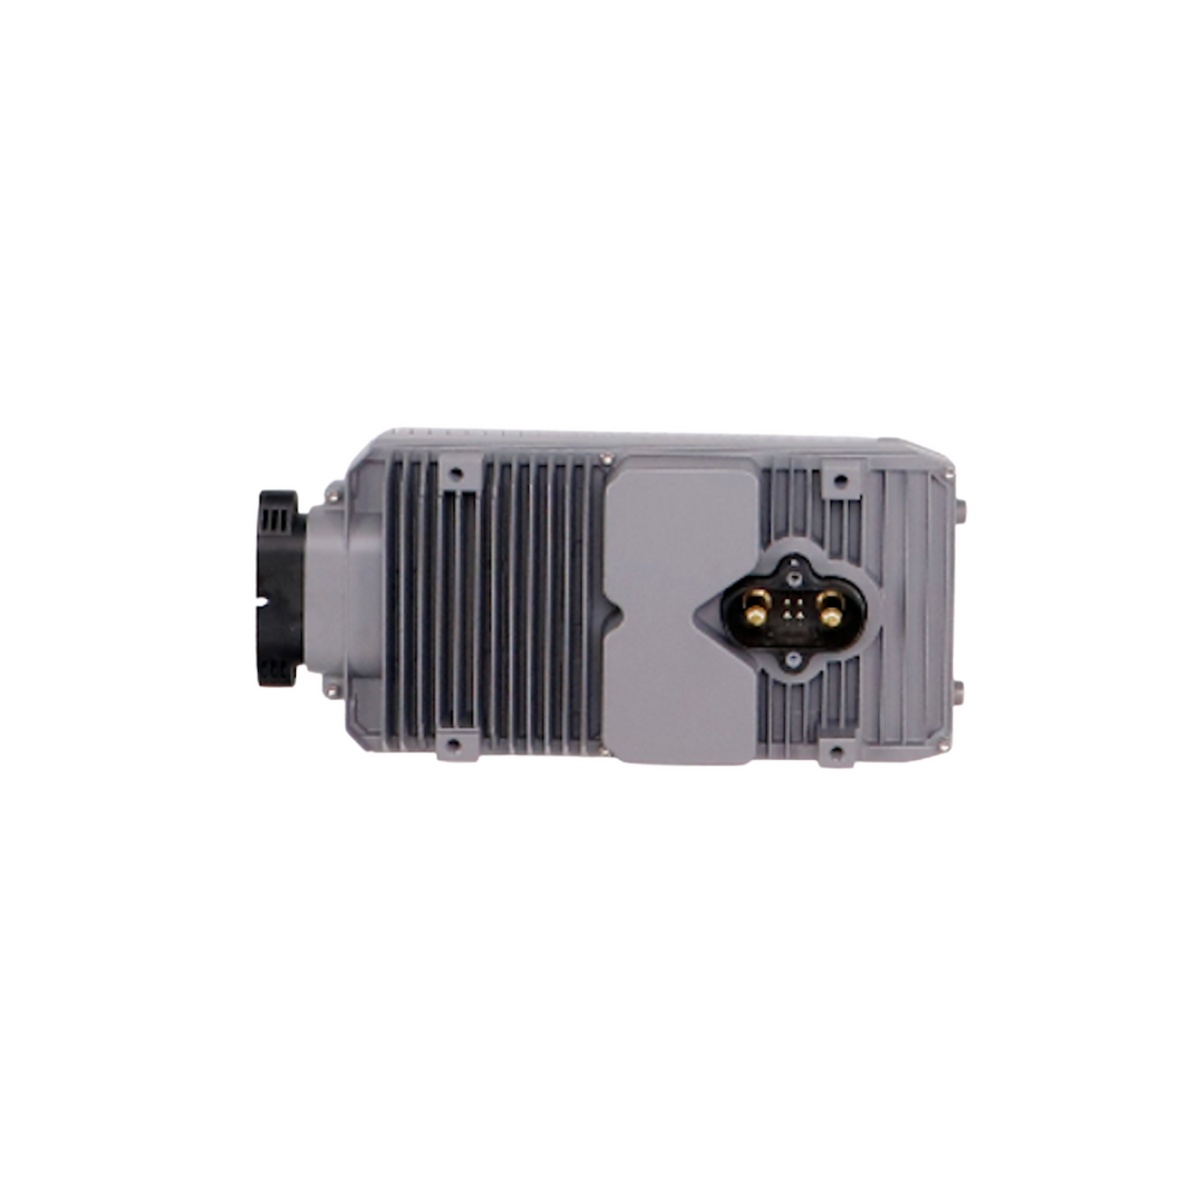
Talos T60X ESC Module
Brand: AgDroneParts
Compatible with Talos T60X Sprayer Drone.
Category: Vehicles & Parts > Vehicle Parts & Accessories > Aircraft Parts & Accessories